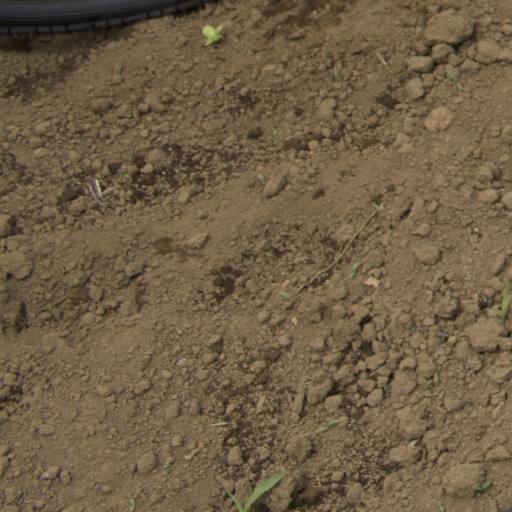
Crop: Jerusalem artichoke